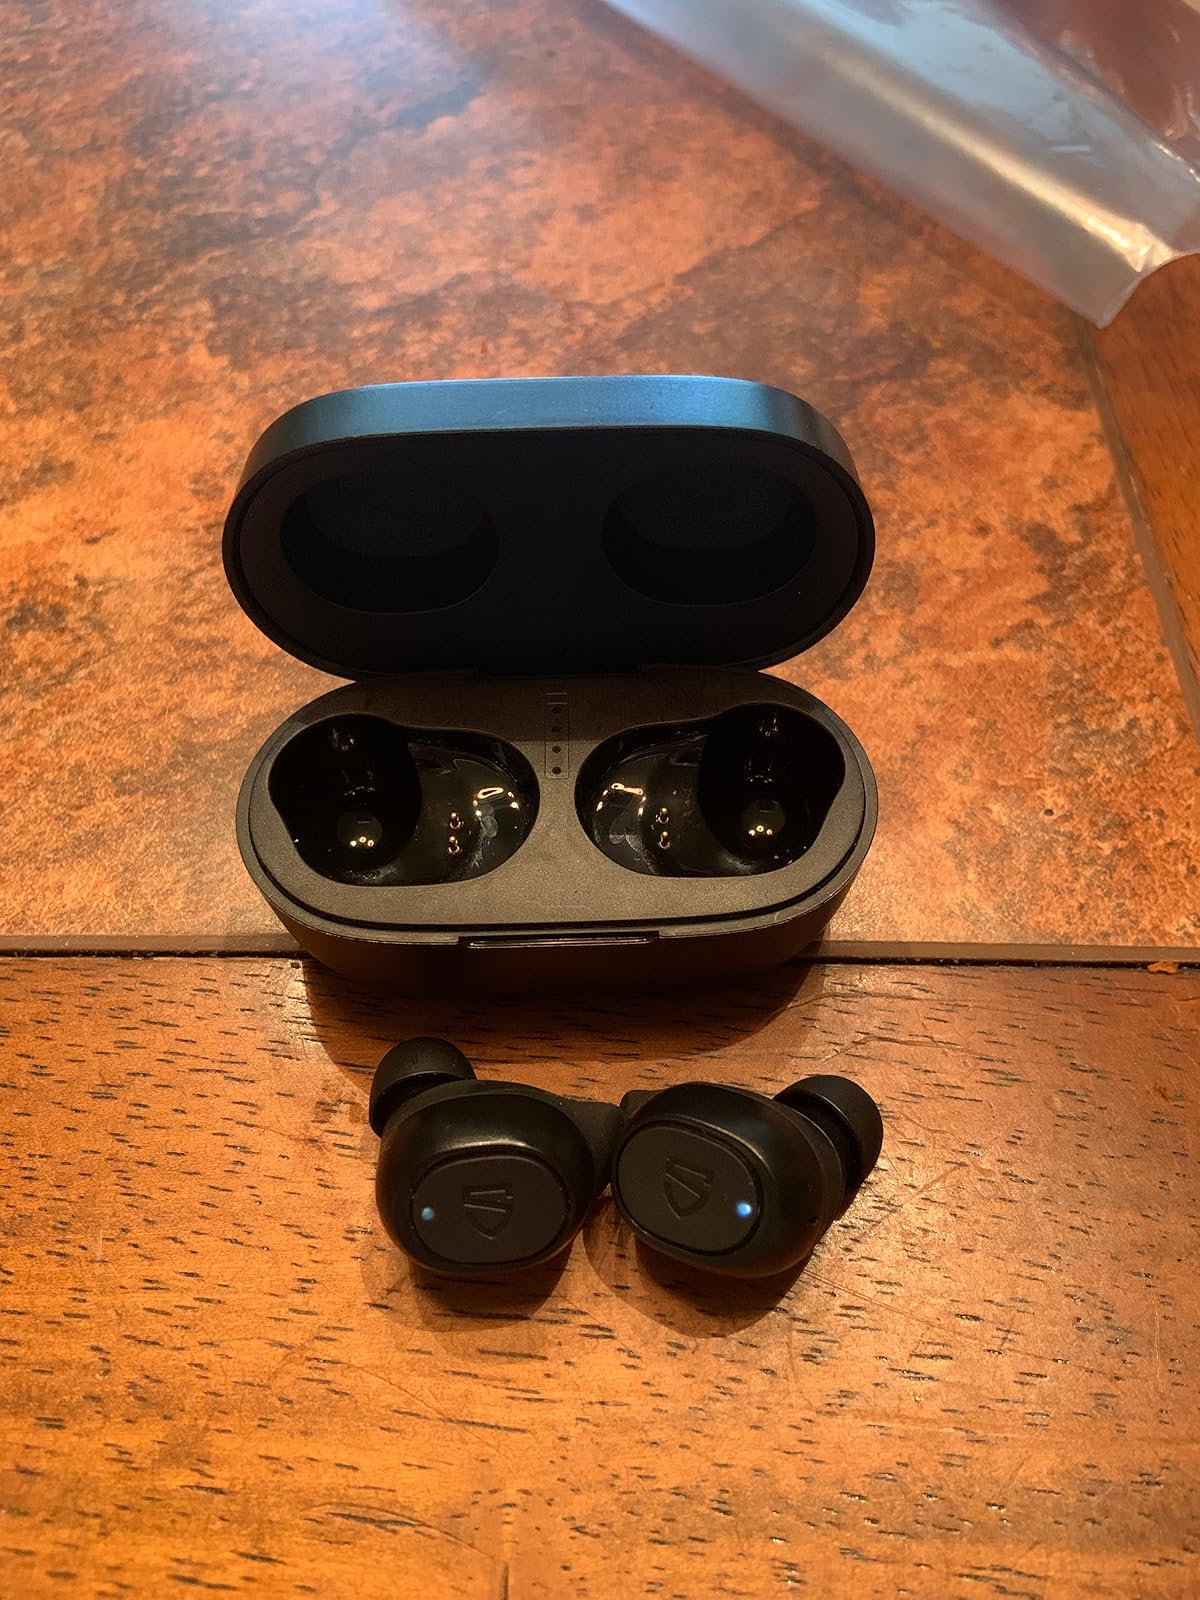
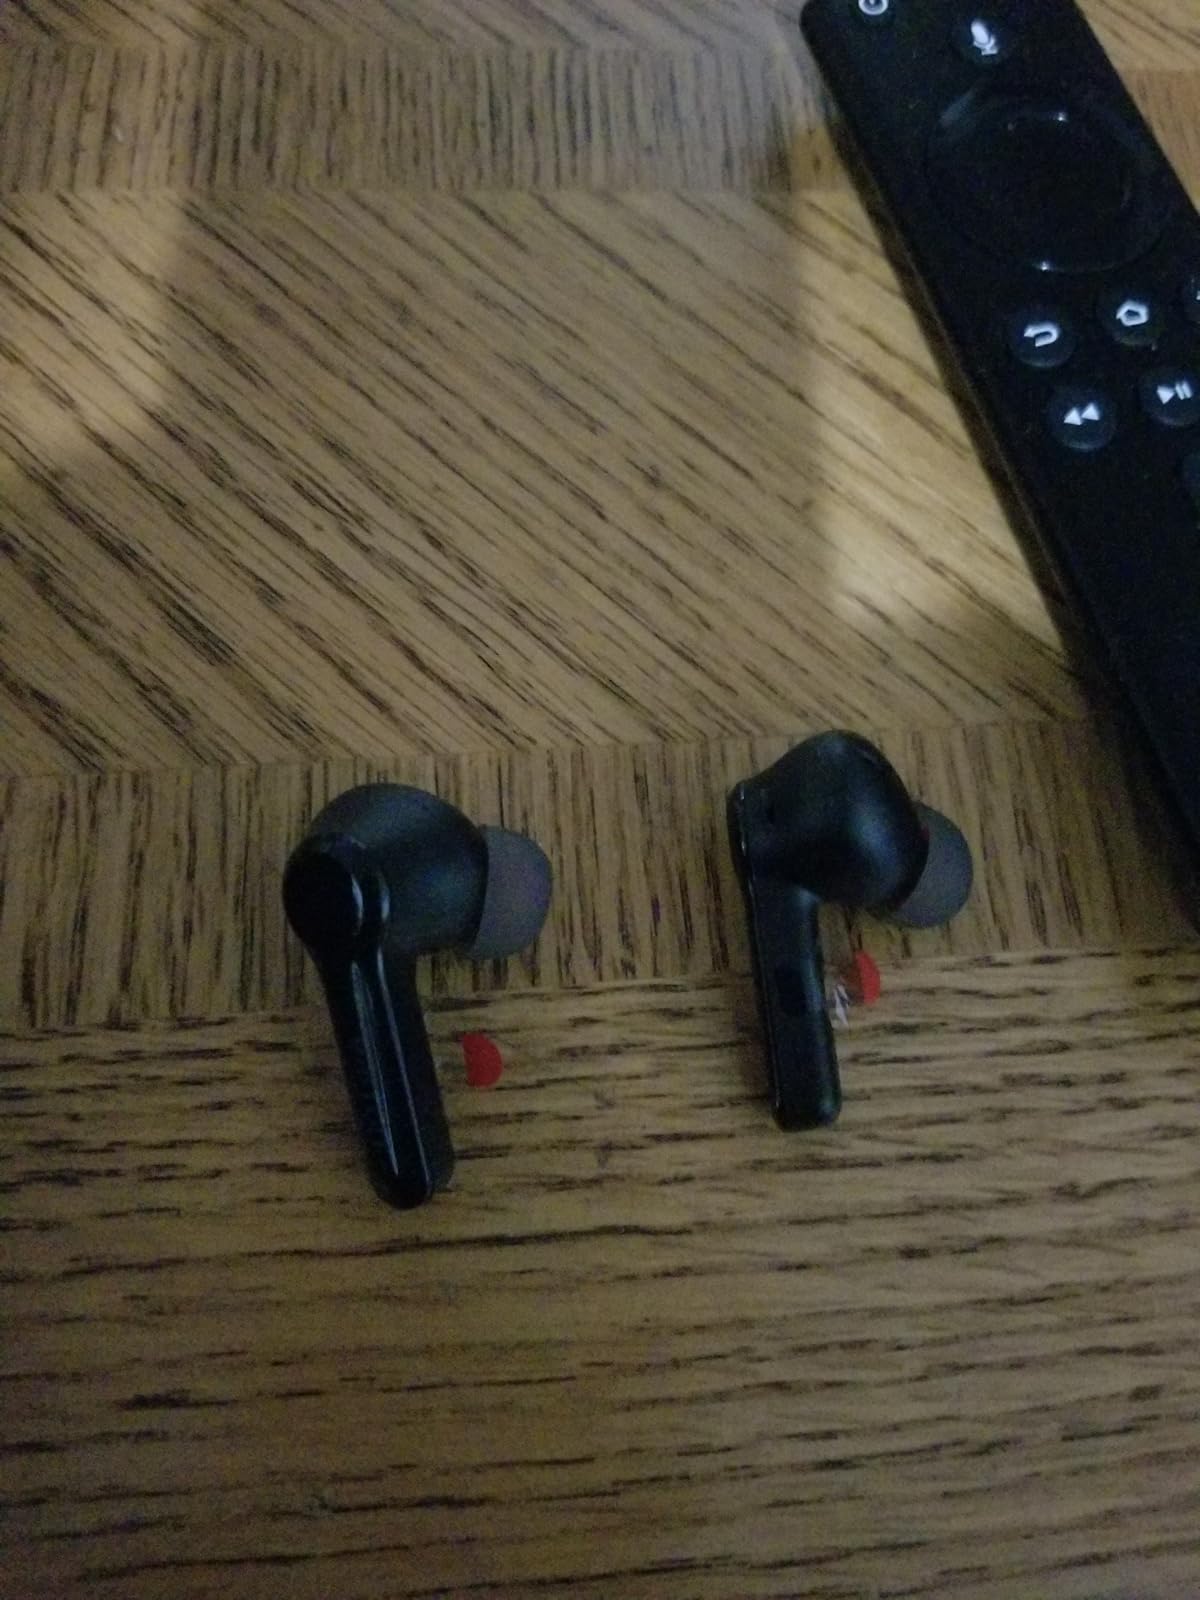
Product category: earbuds
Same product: no